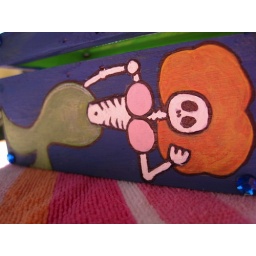
wooden box with glow in the dark mermaid calaca and other nautical-but-nice scenes